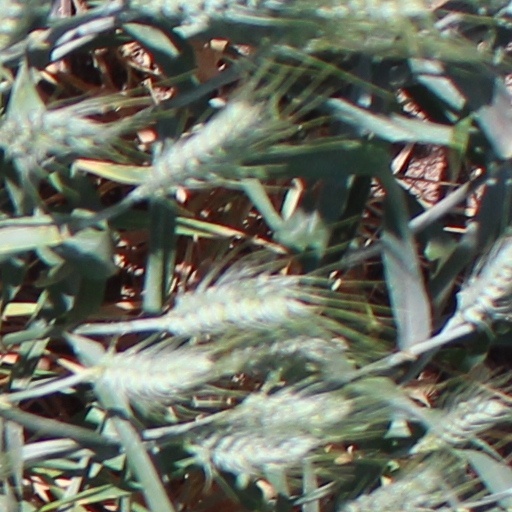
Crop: wheat